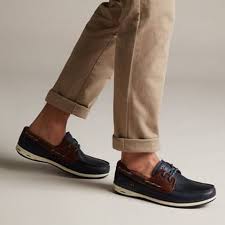
Label: Boat